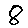
Label: 8